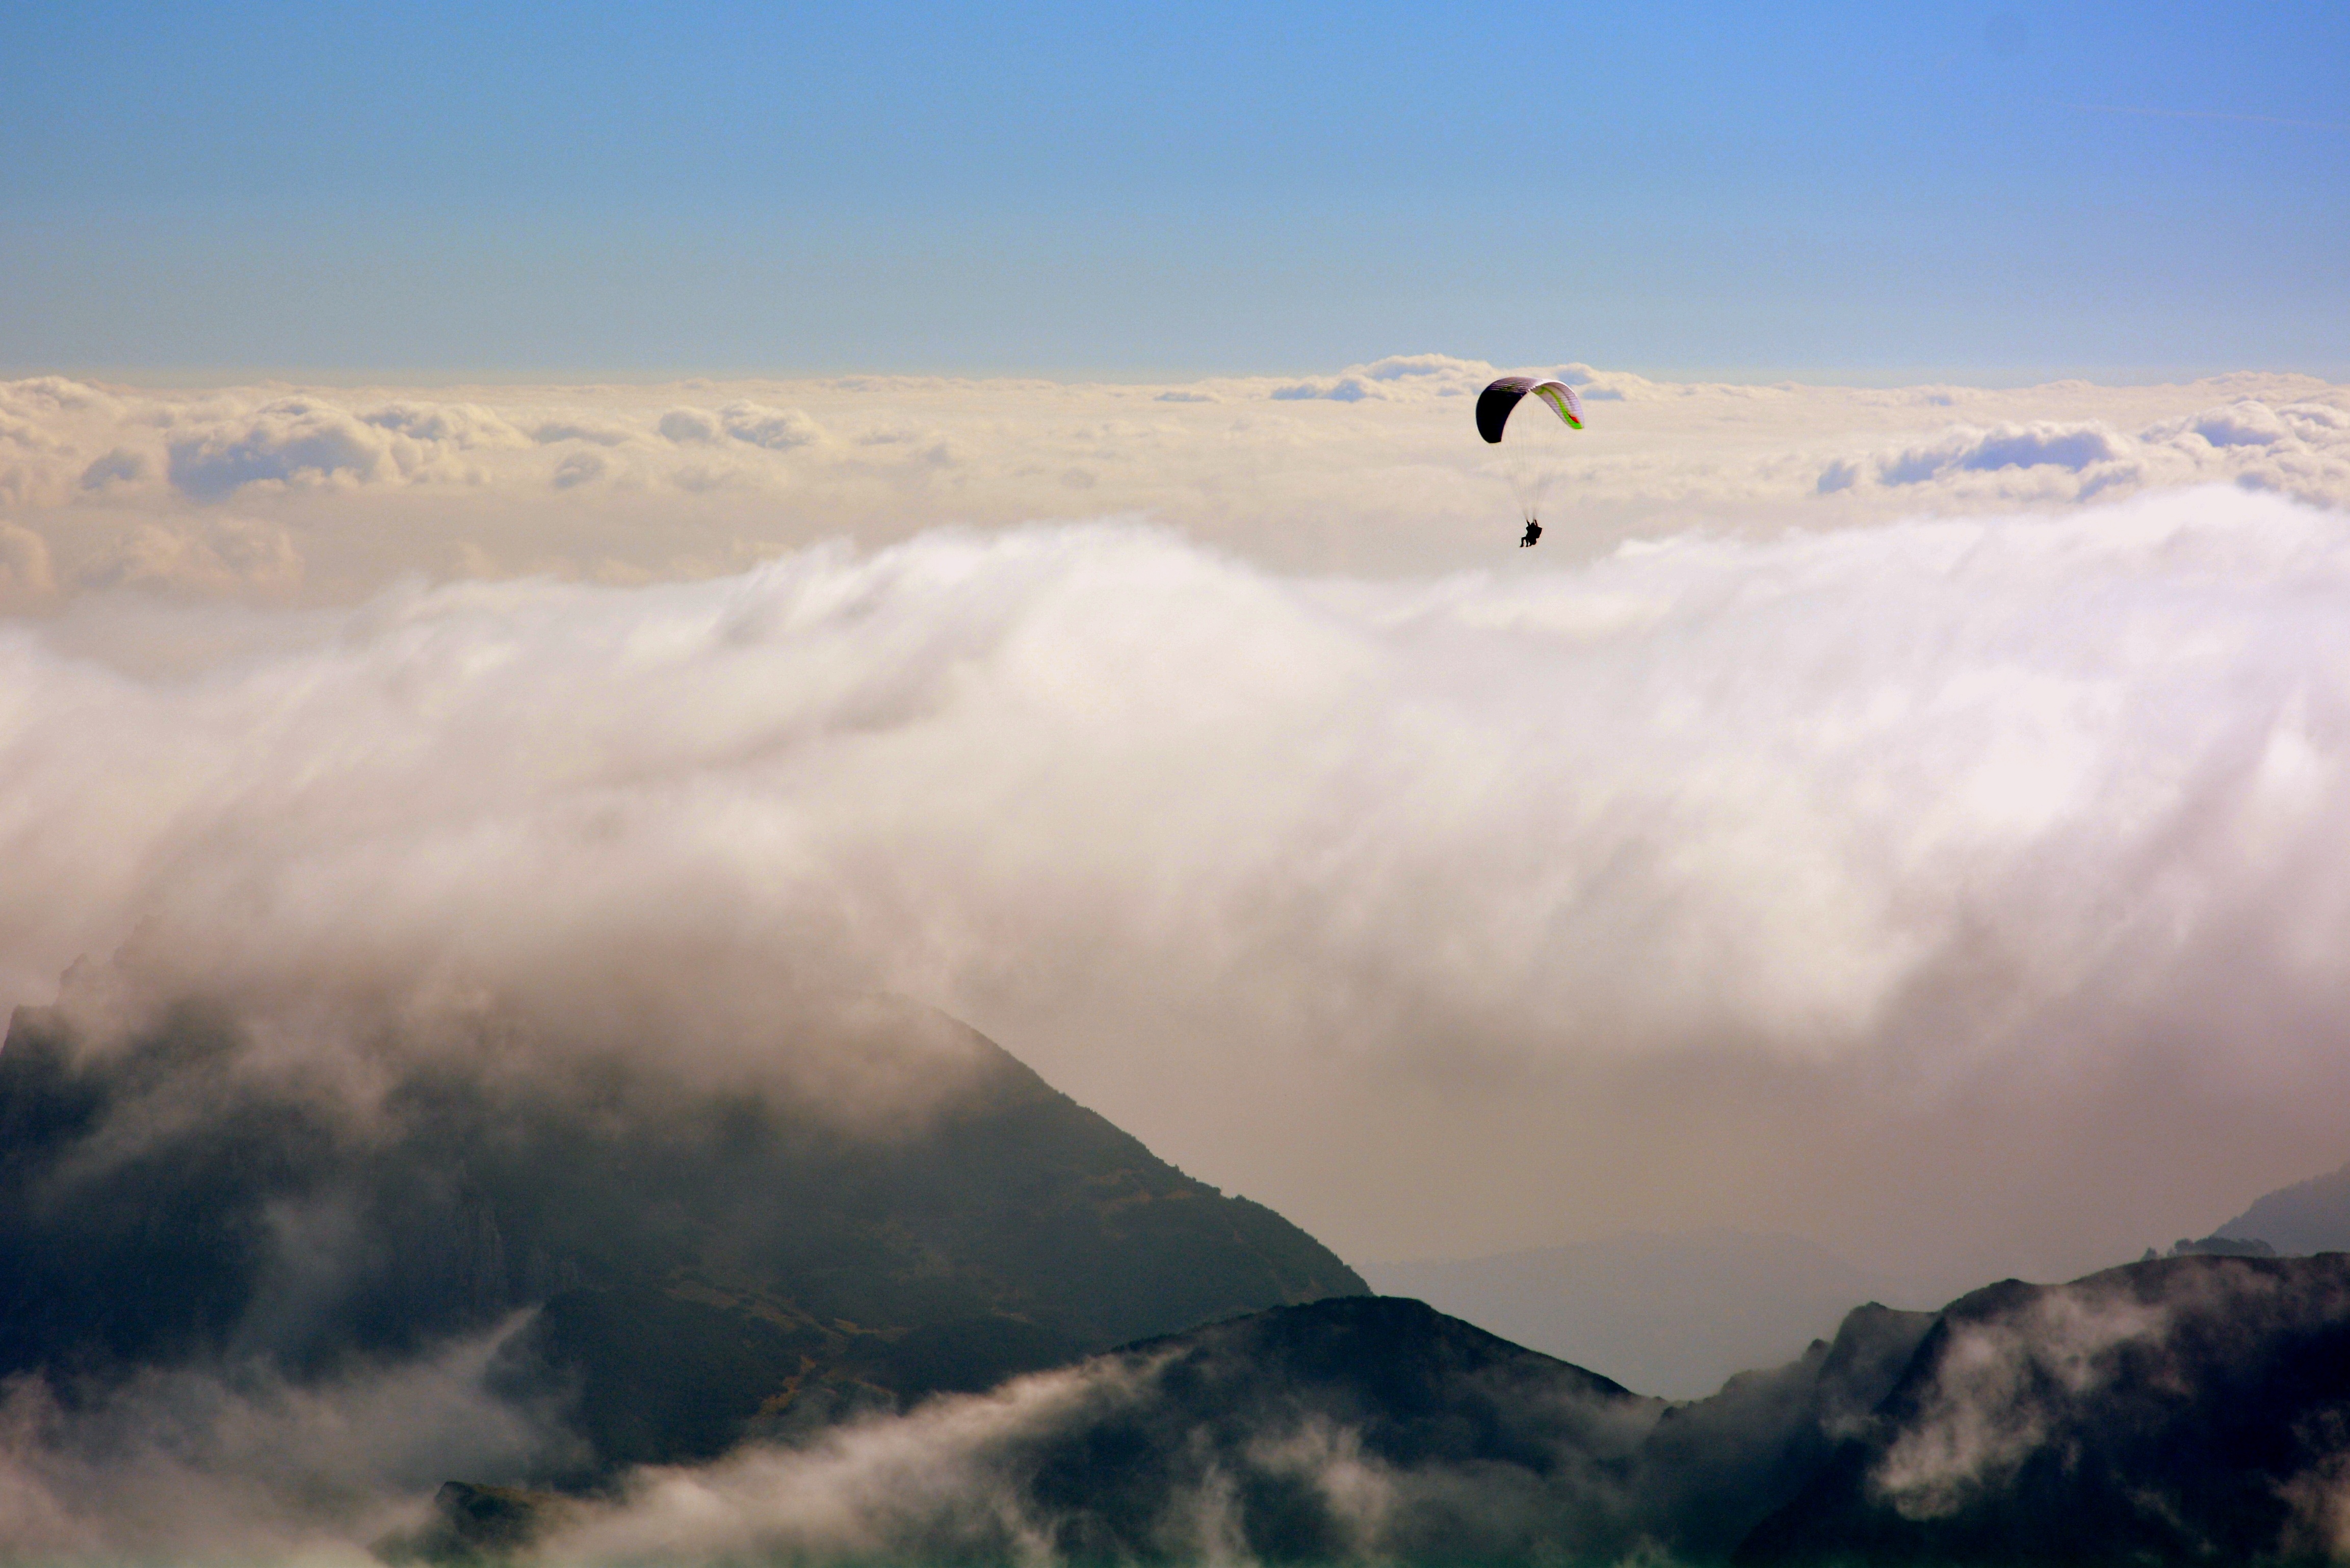
sea, mountain, snow, winter, cloud, fog, mist, morning, hill, wave, mountain range, fly, weather, extreme sport, parachute, paragliding, summit, clouds, landform, geographical feature, atmospheric phenomenon, atmosphere of earth, mountainous landforms, geological phenomenon, wind wave